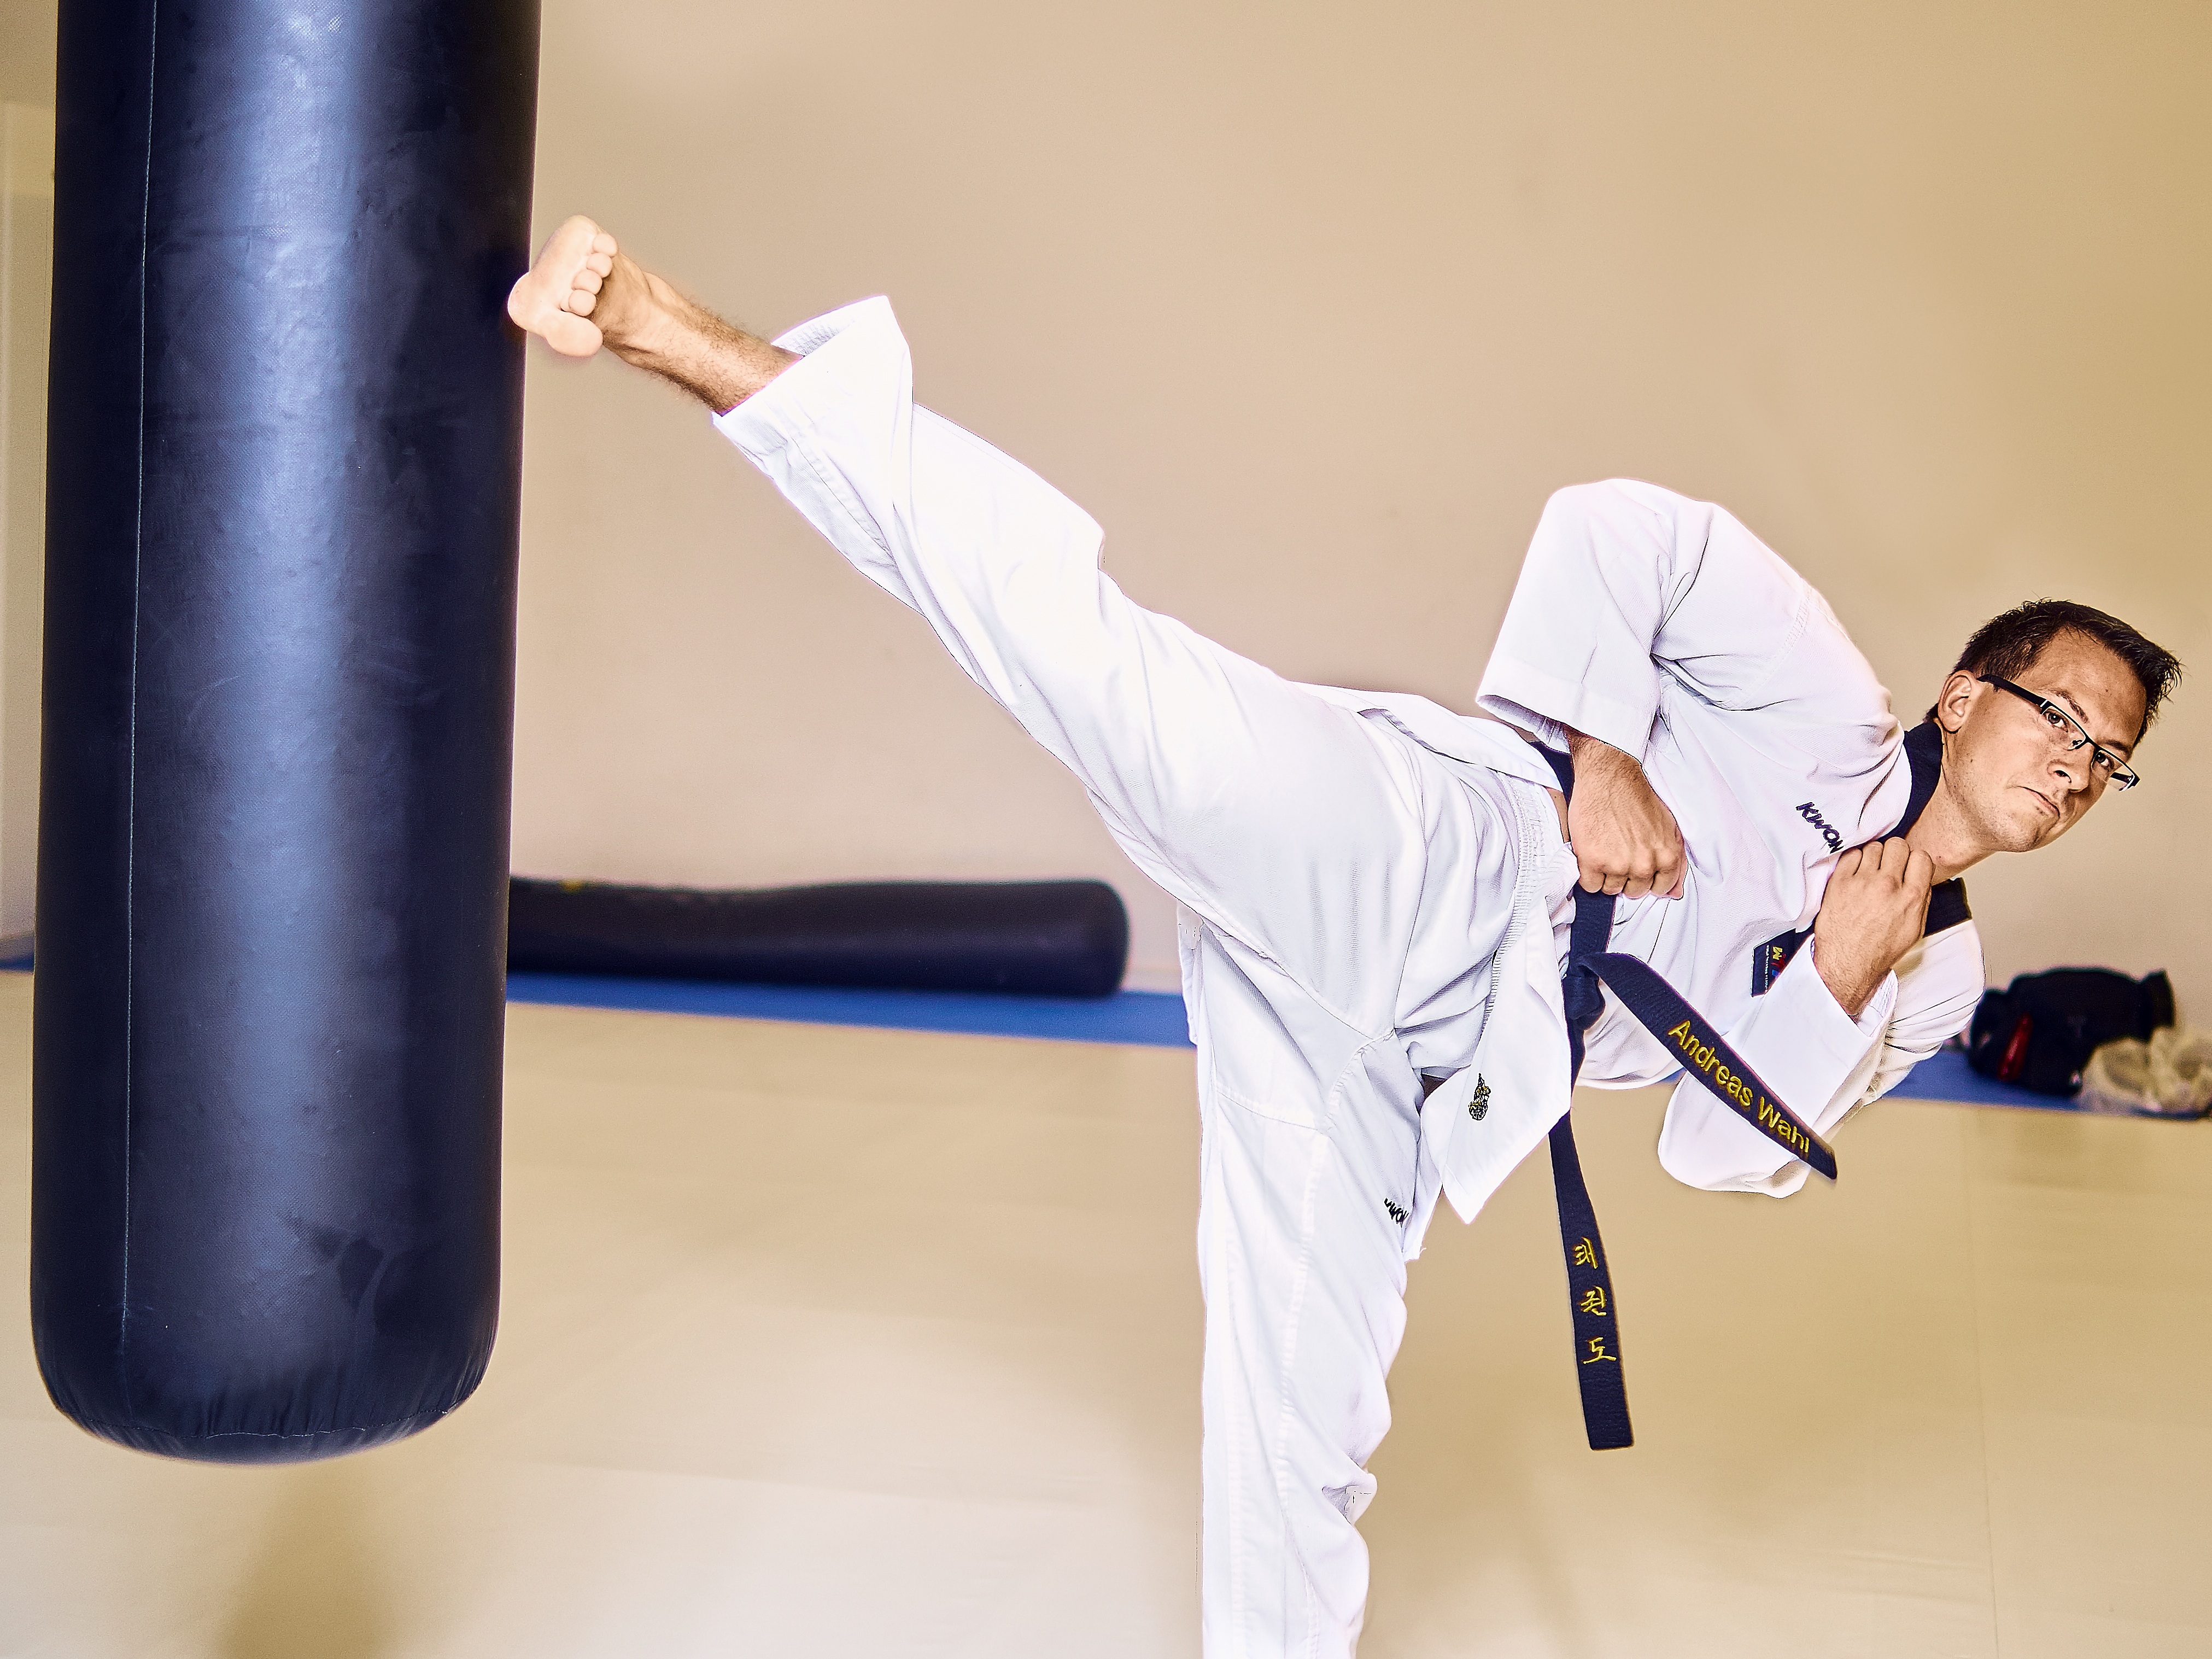
leg, box, arm, fight, sports, kick, taekwondo, martial arts, physical fitness, striking combat sports